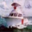
Label: ship